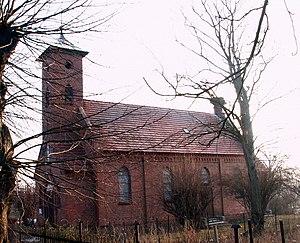
Zakęcie est un village polonais de la gmina d'Otyń dans la powiat de Nowa Sól de la voïvodie de Lubusz dans l'ouest de la Pologne.